Exeter Book Riddle 26

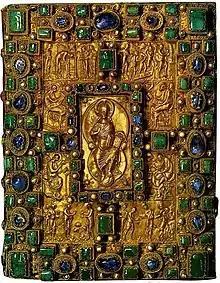
The ninth-century Codex Aureus of Sankt Emmeram, the kind of lavishly decorated Gospel-book which Riddle 26 may envisage.

Exeter Book Riddle 26 (according to the numbering of the Anglo-Saxon Poetic Records) is one of the Old English riddles found in the later tenth-century Exeter Book.